Abingdon Road

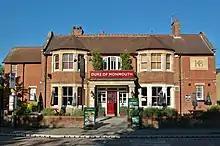
The Duke of Monmouth pub on Abingdon Road

Abingdon Road forms part of the A4144 road. It was previously part of the A34 before the Oxford Ring Road was built.